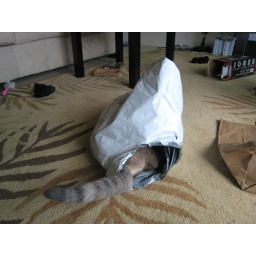
cat in a bag